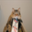
Label: cat